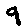
Label: 9